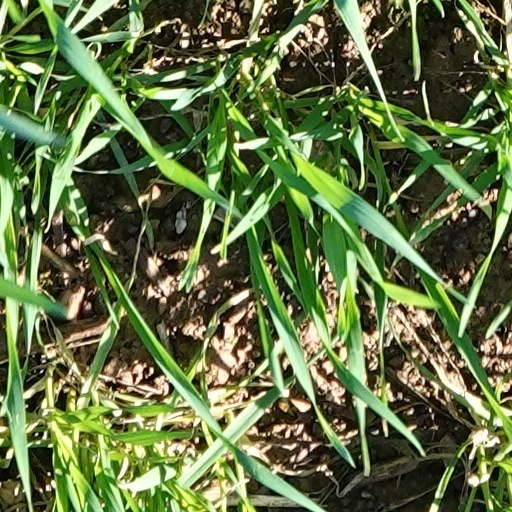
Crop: wheat